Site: saxony
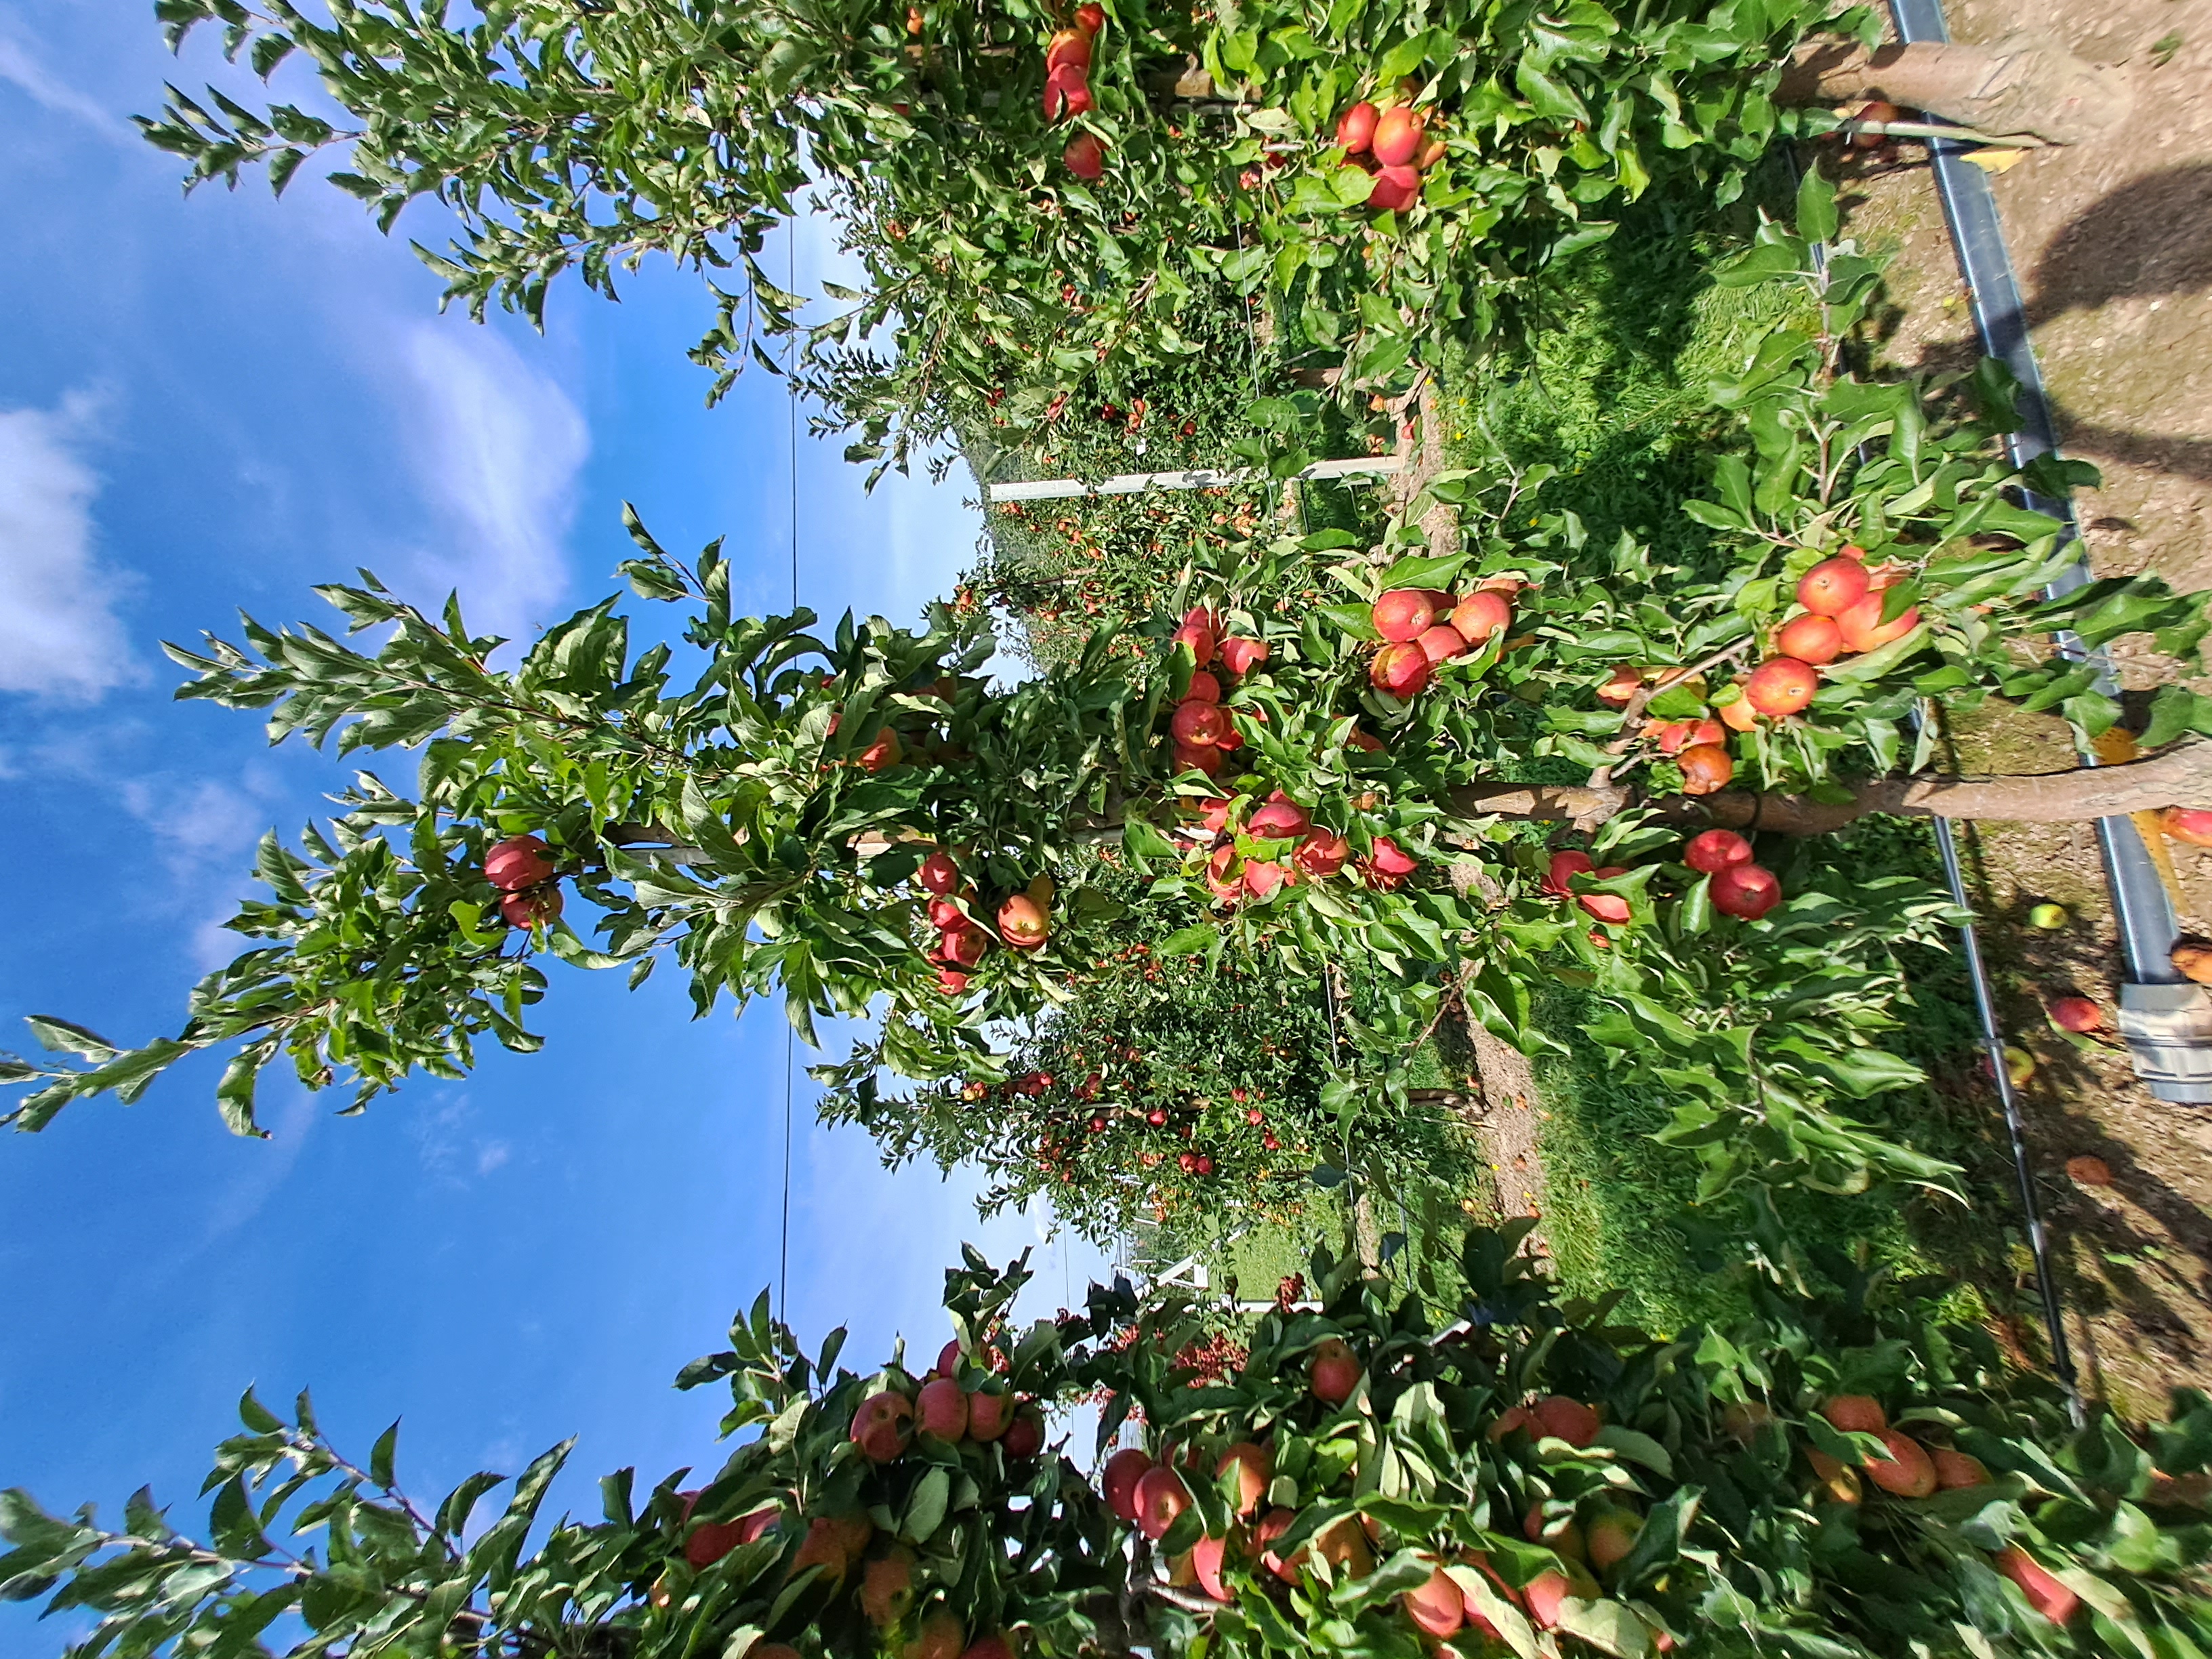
Growth stage (BBCH 87): Maturity of fruit and seed